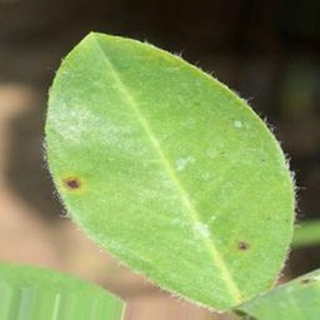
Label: groundnut_early_leaf_spot